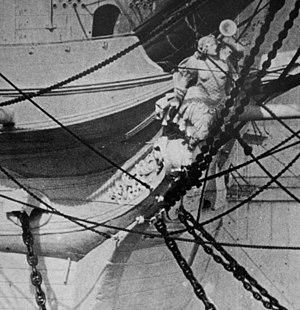
La SMS Novara est une frégate de la marine impériale autrichienne, célèbre pour avoir fait le tour du monde entre 1857 et 1859 et pour avoir emmené au Mexique l'archiduc Maximilien et son épouse Charlotte, pour y devenir en mai 1864 empereur et impératrice du Mexique. Elle est reconstruite en 1860-1862 et transformée en frégate à vapeur. Elle prend part à la bataille de Lissa et elle est démantelée en 1898.